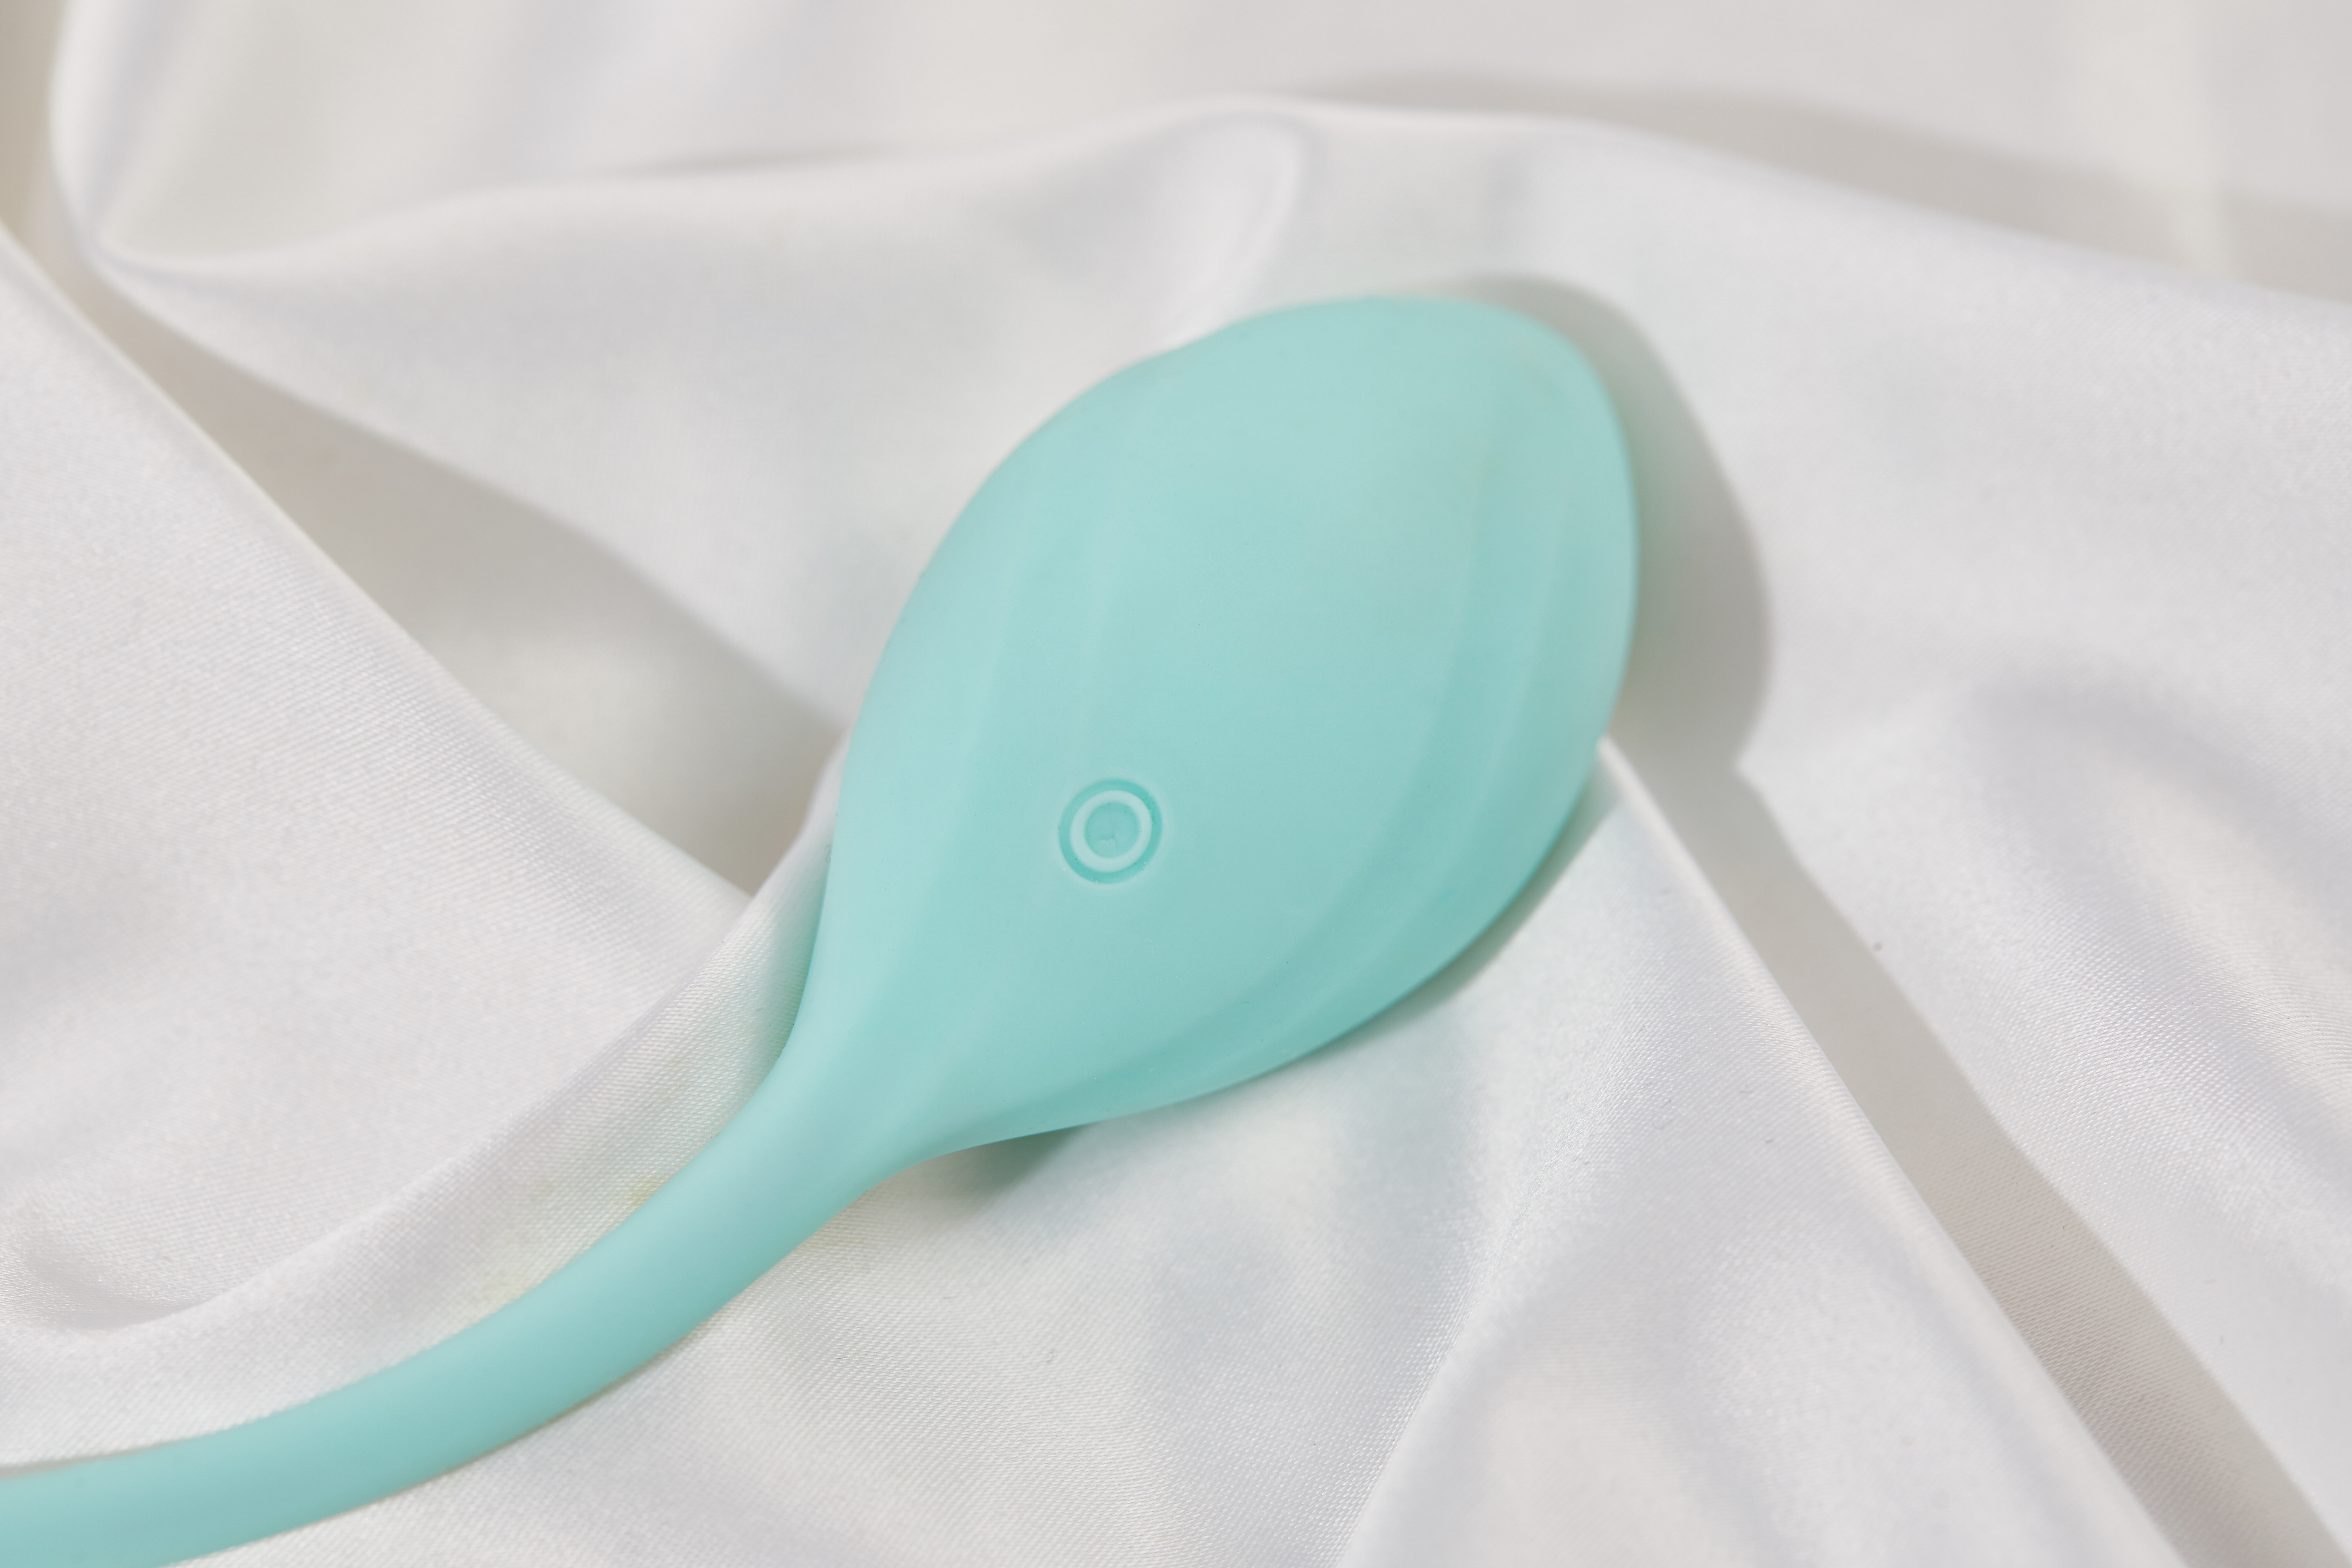
vibrator, tableware, kitchen utensil, dishware, cutlery, eyewear, aqua, office supplies, spoon, electric blue, linens, chair, personal protective equipment, napkin, sunglasses, fashion accessory, plastic, goggles, circle, glass, transparency, font, serveware, Transparent material, paper, paper product, table